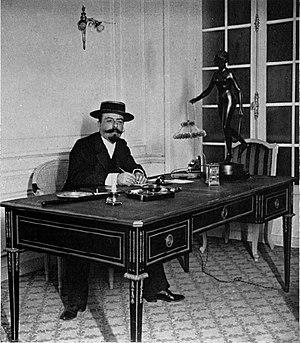
Fernand Samuel, dit Samuel le Magnifique, est le pseudonyme d'Adolphe Amédée Louveau, né le 2 juillet 1862 à Rome et mort le 21 décembre 1914 au Cap-d&#39
Le théâtre des Variétés est une salle de spectacles située au 7, boulevard Montmartre dans le 2ᵉ arrondissement de Paris. Inauguré en 1807, c'est l'un des plus anciens théâtres parisiens encore en activité. Il a été classé monument historique en 1974.
Fernand Samuel, de son vrai nom Adolphe-Amédée Louveau, est un metteur en scène et directeur de théâtre français, né le 2 juillet 1862 à Rome et mort le 21 décembre 1914 à Cap-d'Ail.